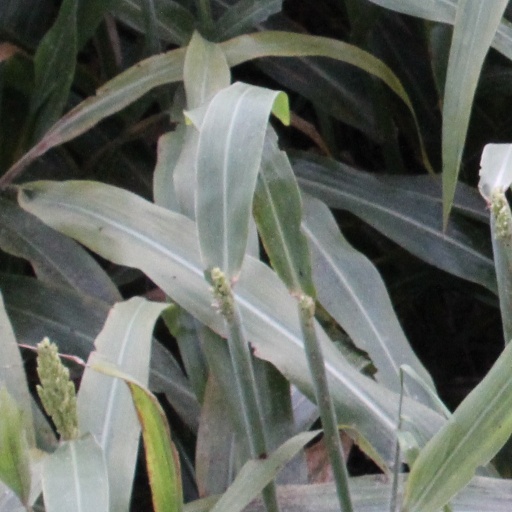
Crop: sorghum